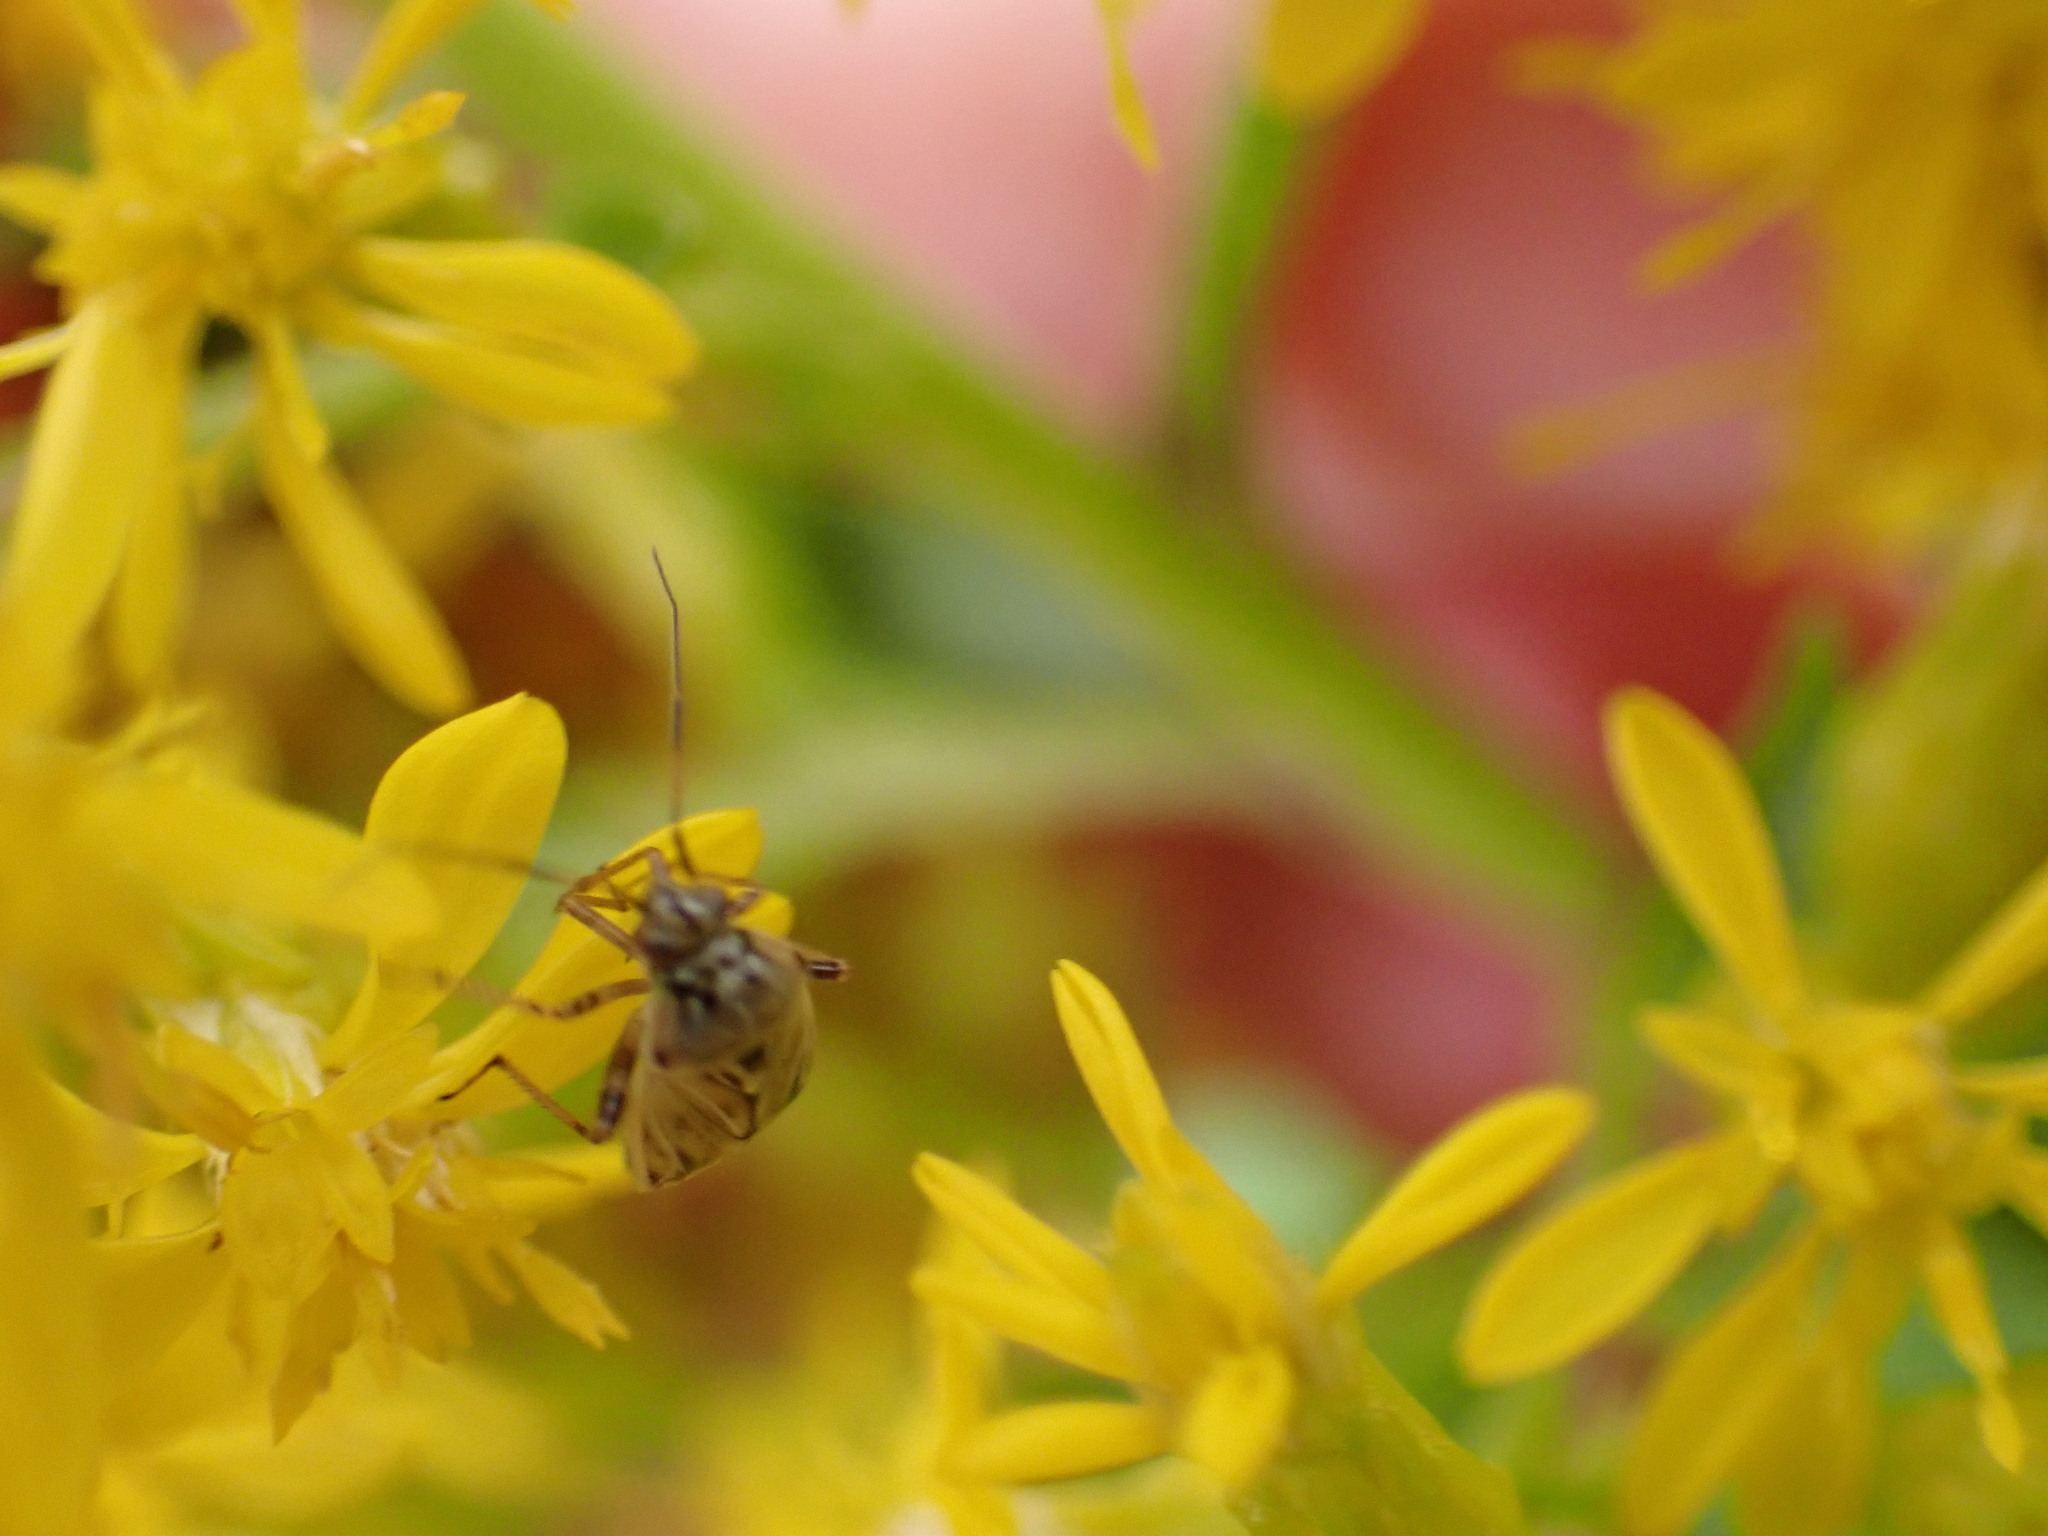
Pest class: lygus_bug